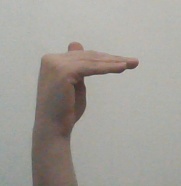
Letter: khaa